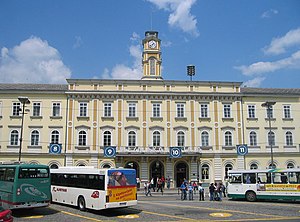
Ljubljana / Transport
Ljubljana banegård, med turistbusser
Ljubljana er Sloveniens hovedstad og er beliggende ved floden Ljubljanicas udløb i floden Sava i det centrale Slovenien mellem Alperne og Adriaterhavet. Byen har 280.310 indbyggere.